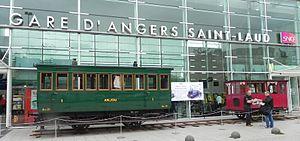
Voiture Ac21 et draisine SE4 de l'association des amis du Petit Anjou devant la gare d'Angers lors des journées du patrimoine de 2011
L’Association des amis du Petit Anjou ou AAPA est une association ayant pour but de perpétuer le souvenir du chemin de fer de l’Anjou à voie métrique, dit le Petit Anjou, par des expositions, commémoration et par la préservation de matériel ferroviaire en Anjou.